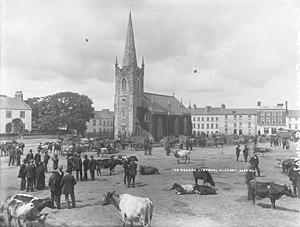
Listowel est une ville du comté de Kerry en République d'Irlande.